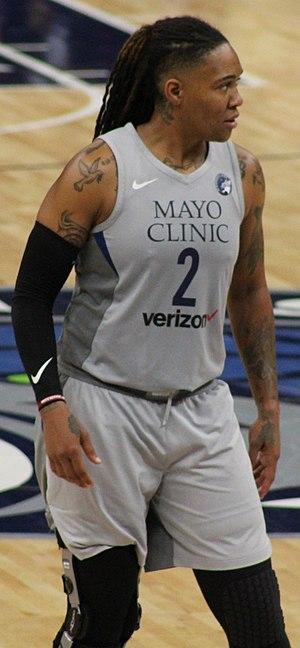
Erlana Larkins, née le 2 avril 1986 à West Palm Beach est une joueuse américaine professionnelle de basket-ball.